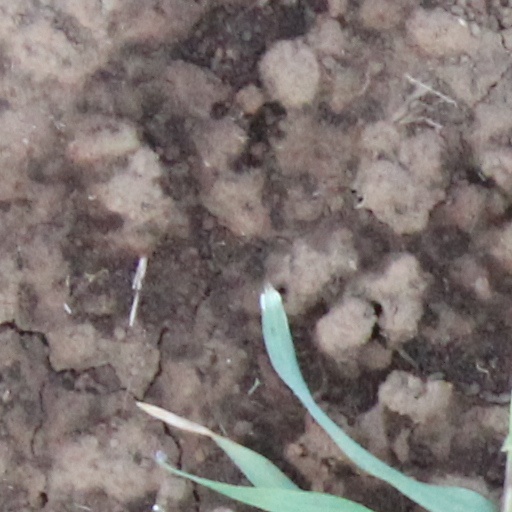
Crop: wheat